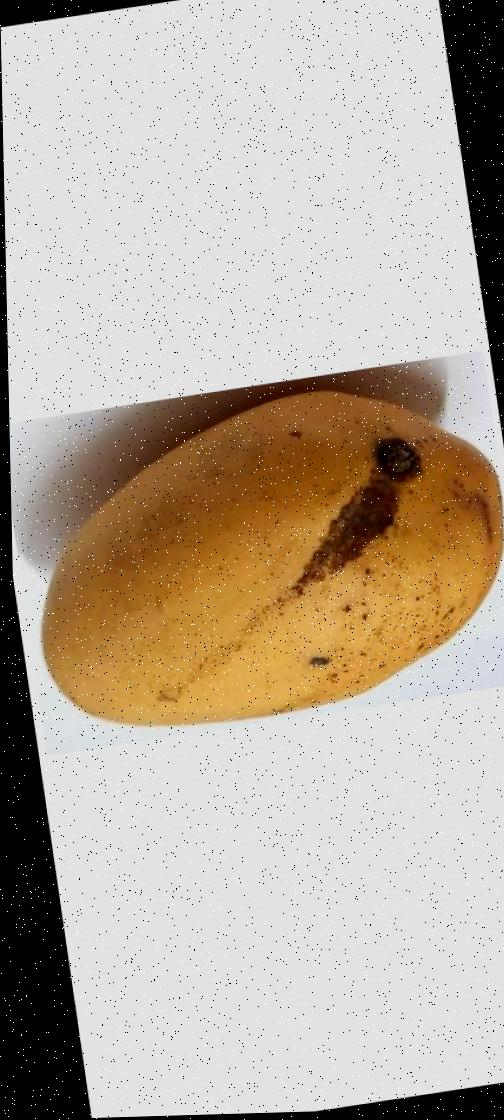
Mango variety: Katimon